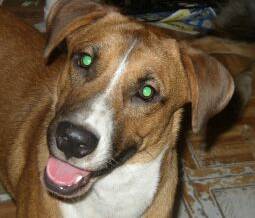
Label: dog